Salvador del Solar

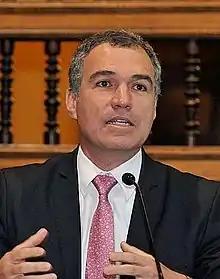
Del Solar in 2017 as Minister of Culture

Salvador Alejandro Jorge del Solar Labarthe (born 1 May 1970) is a Peruvian actor, film director and politician. He served as Prime Minister of Peru from March to September 2019, in President Martín Vizcarra's administration.